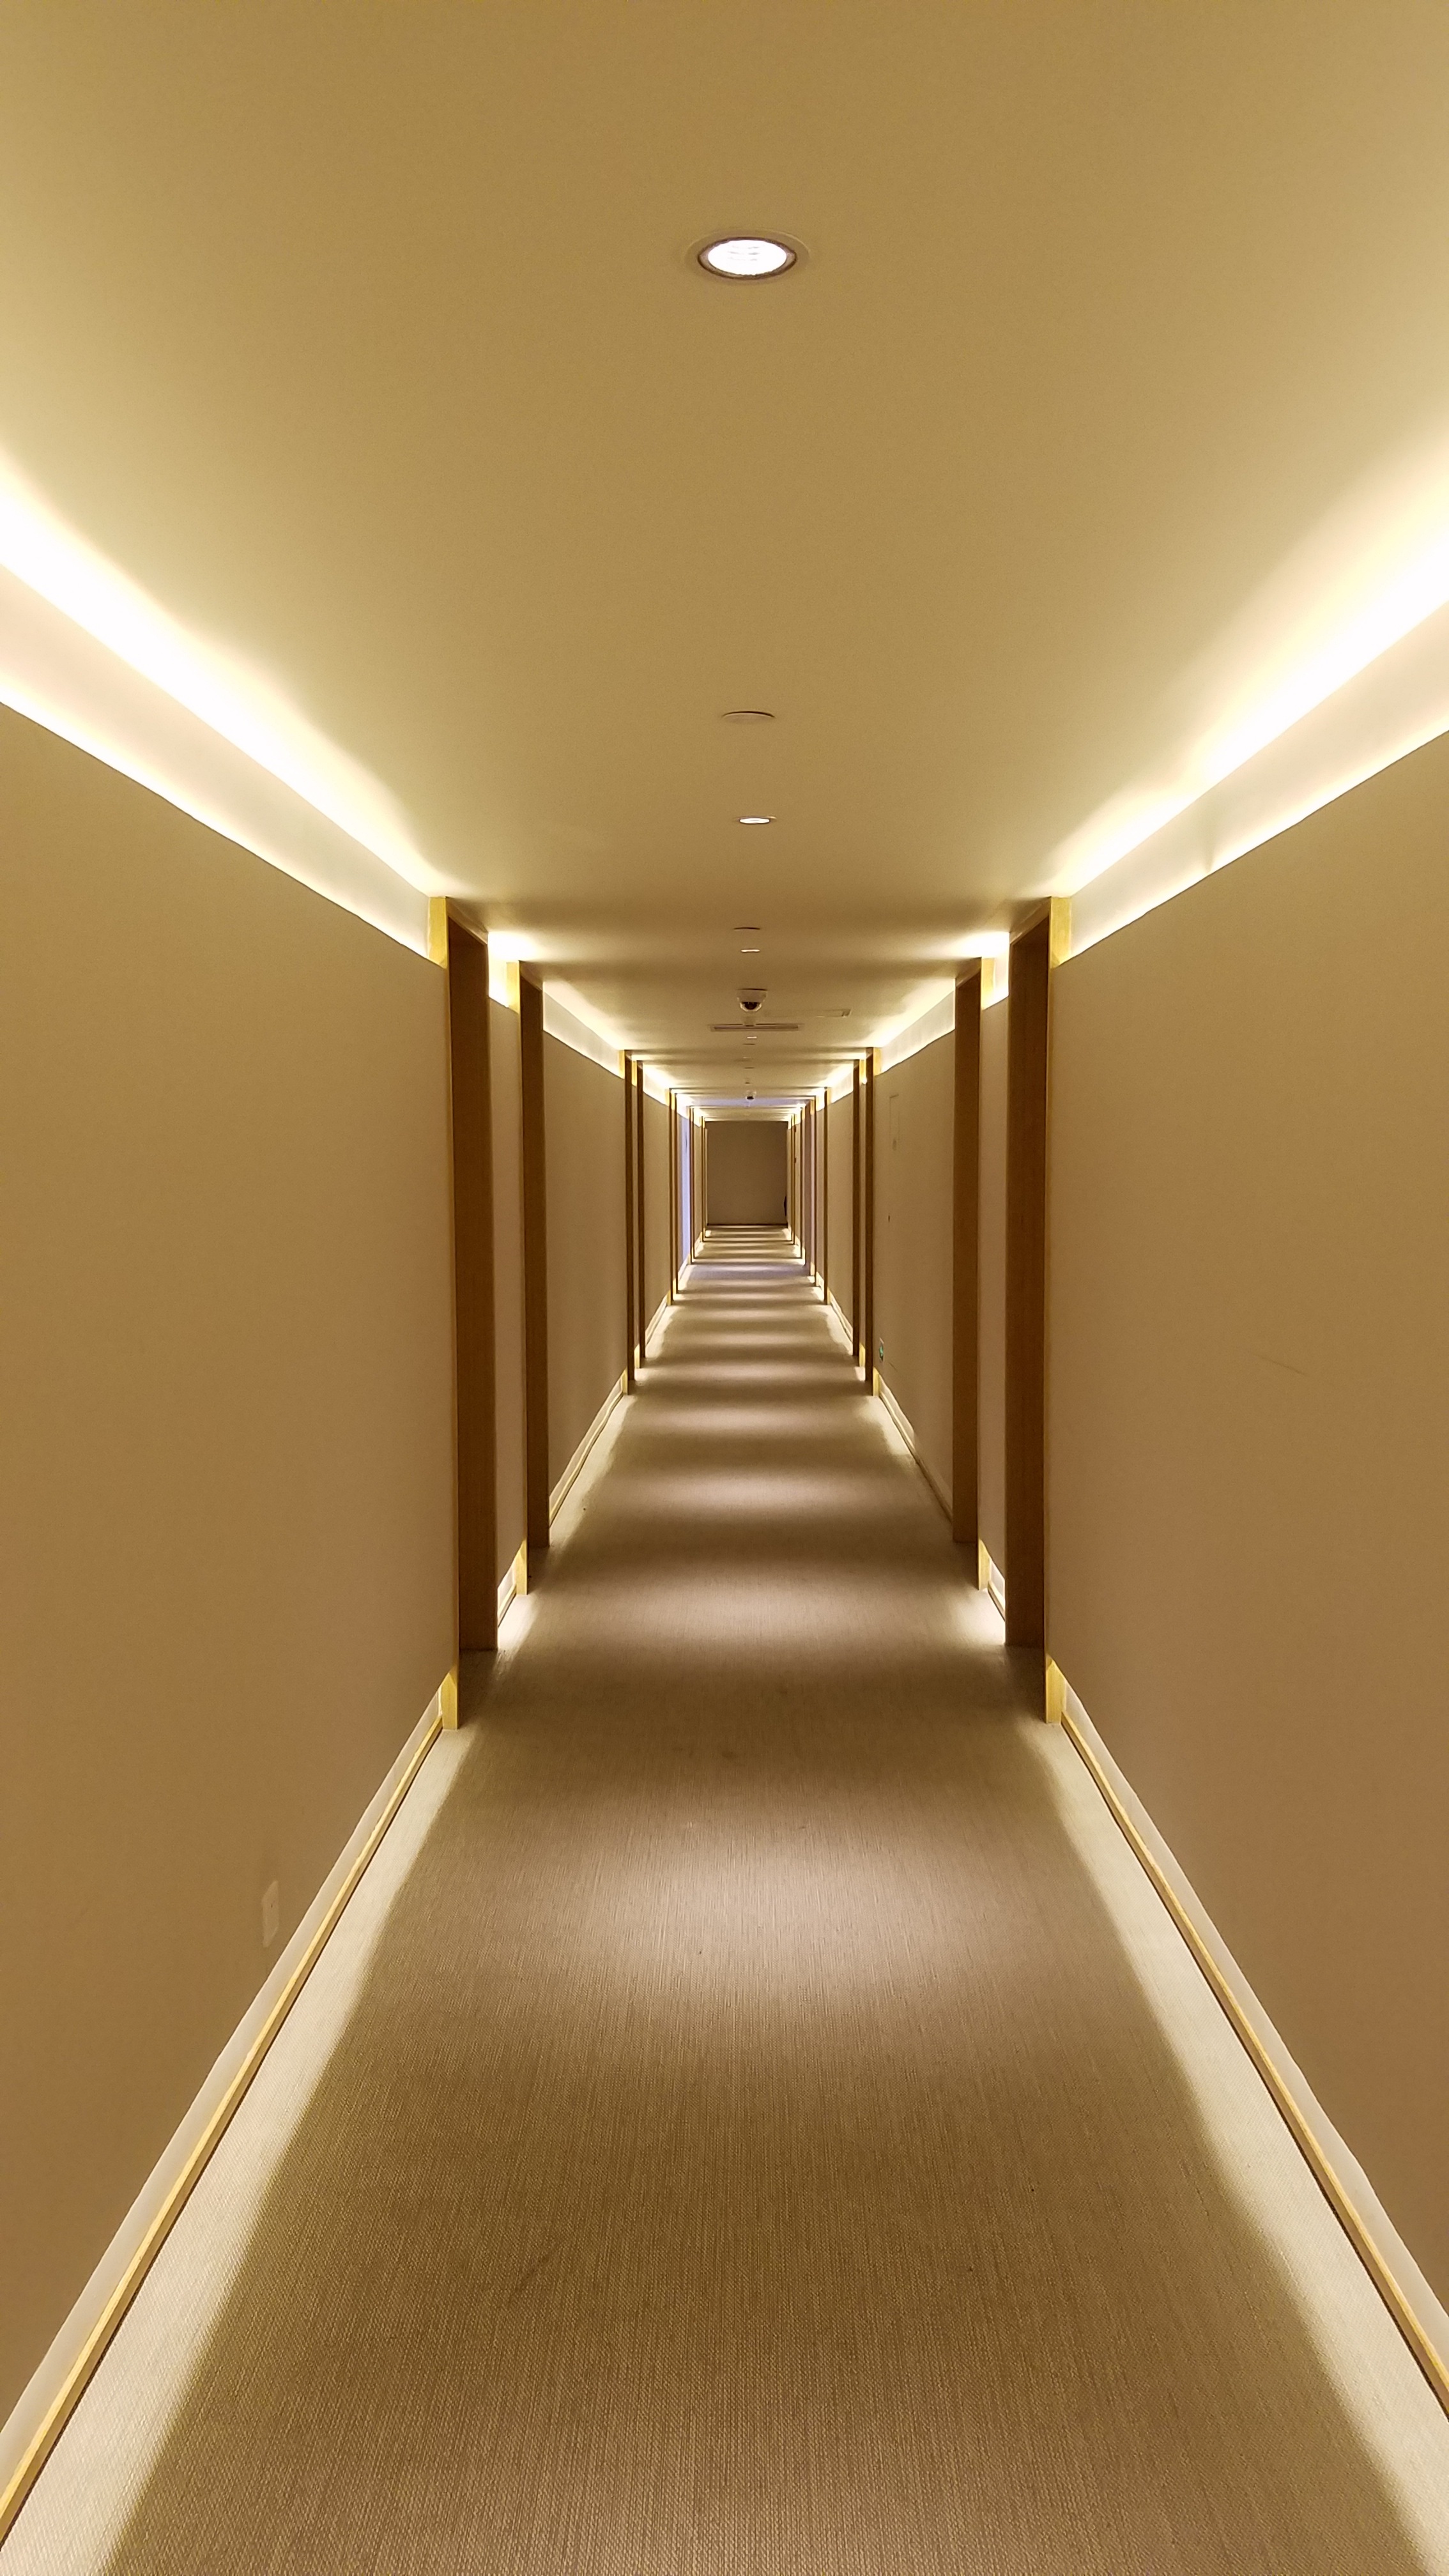
floor, ceiling, hall, empty, room, lighting, interior design, design, hotel, corridor, carpet, daylighting